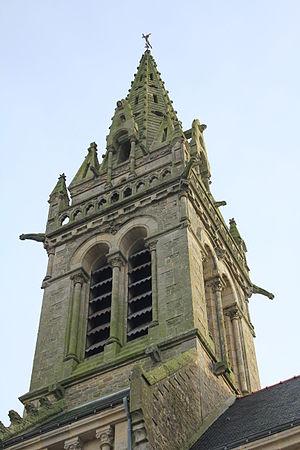
Église Saint-Clair (Réguiny)
Réguiny [ʁegini] est une commune française, située dans le département du Morbihan en région Bretagne.